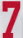
Number: 7